Continental Aerospace Technologies

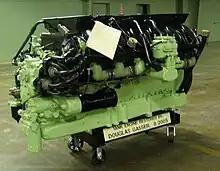
Restored Continental AV1790-5B tank engine at the American Armored Foundation Tank Museum in Danville, Virginia.

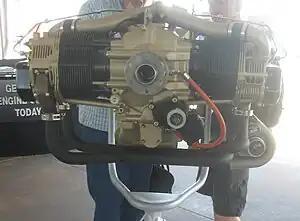
TD-300 Diesel Engine

In 1929, the company introduced its first aircraft engine, a seven-cylinder radial designated as the A-70, with a displacement of 543.91 cu in (8.9 L) that produced . In August 1929, the Continental Motors Company formed the Continental Aircraft Engine Company as a subsidiary to develop and produce its aircraft engines.